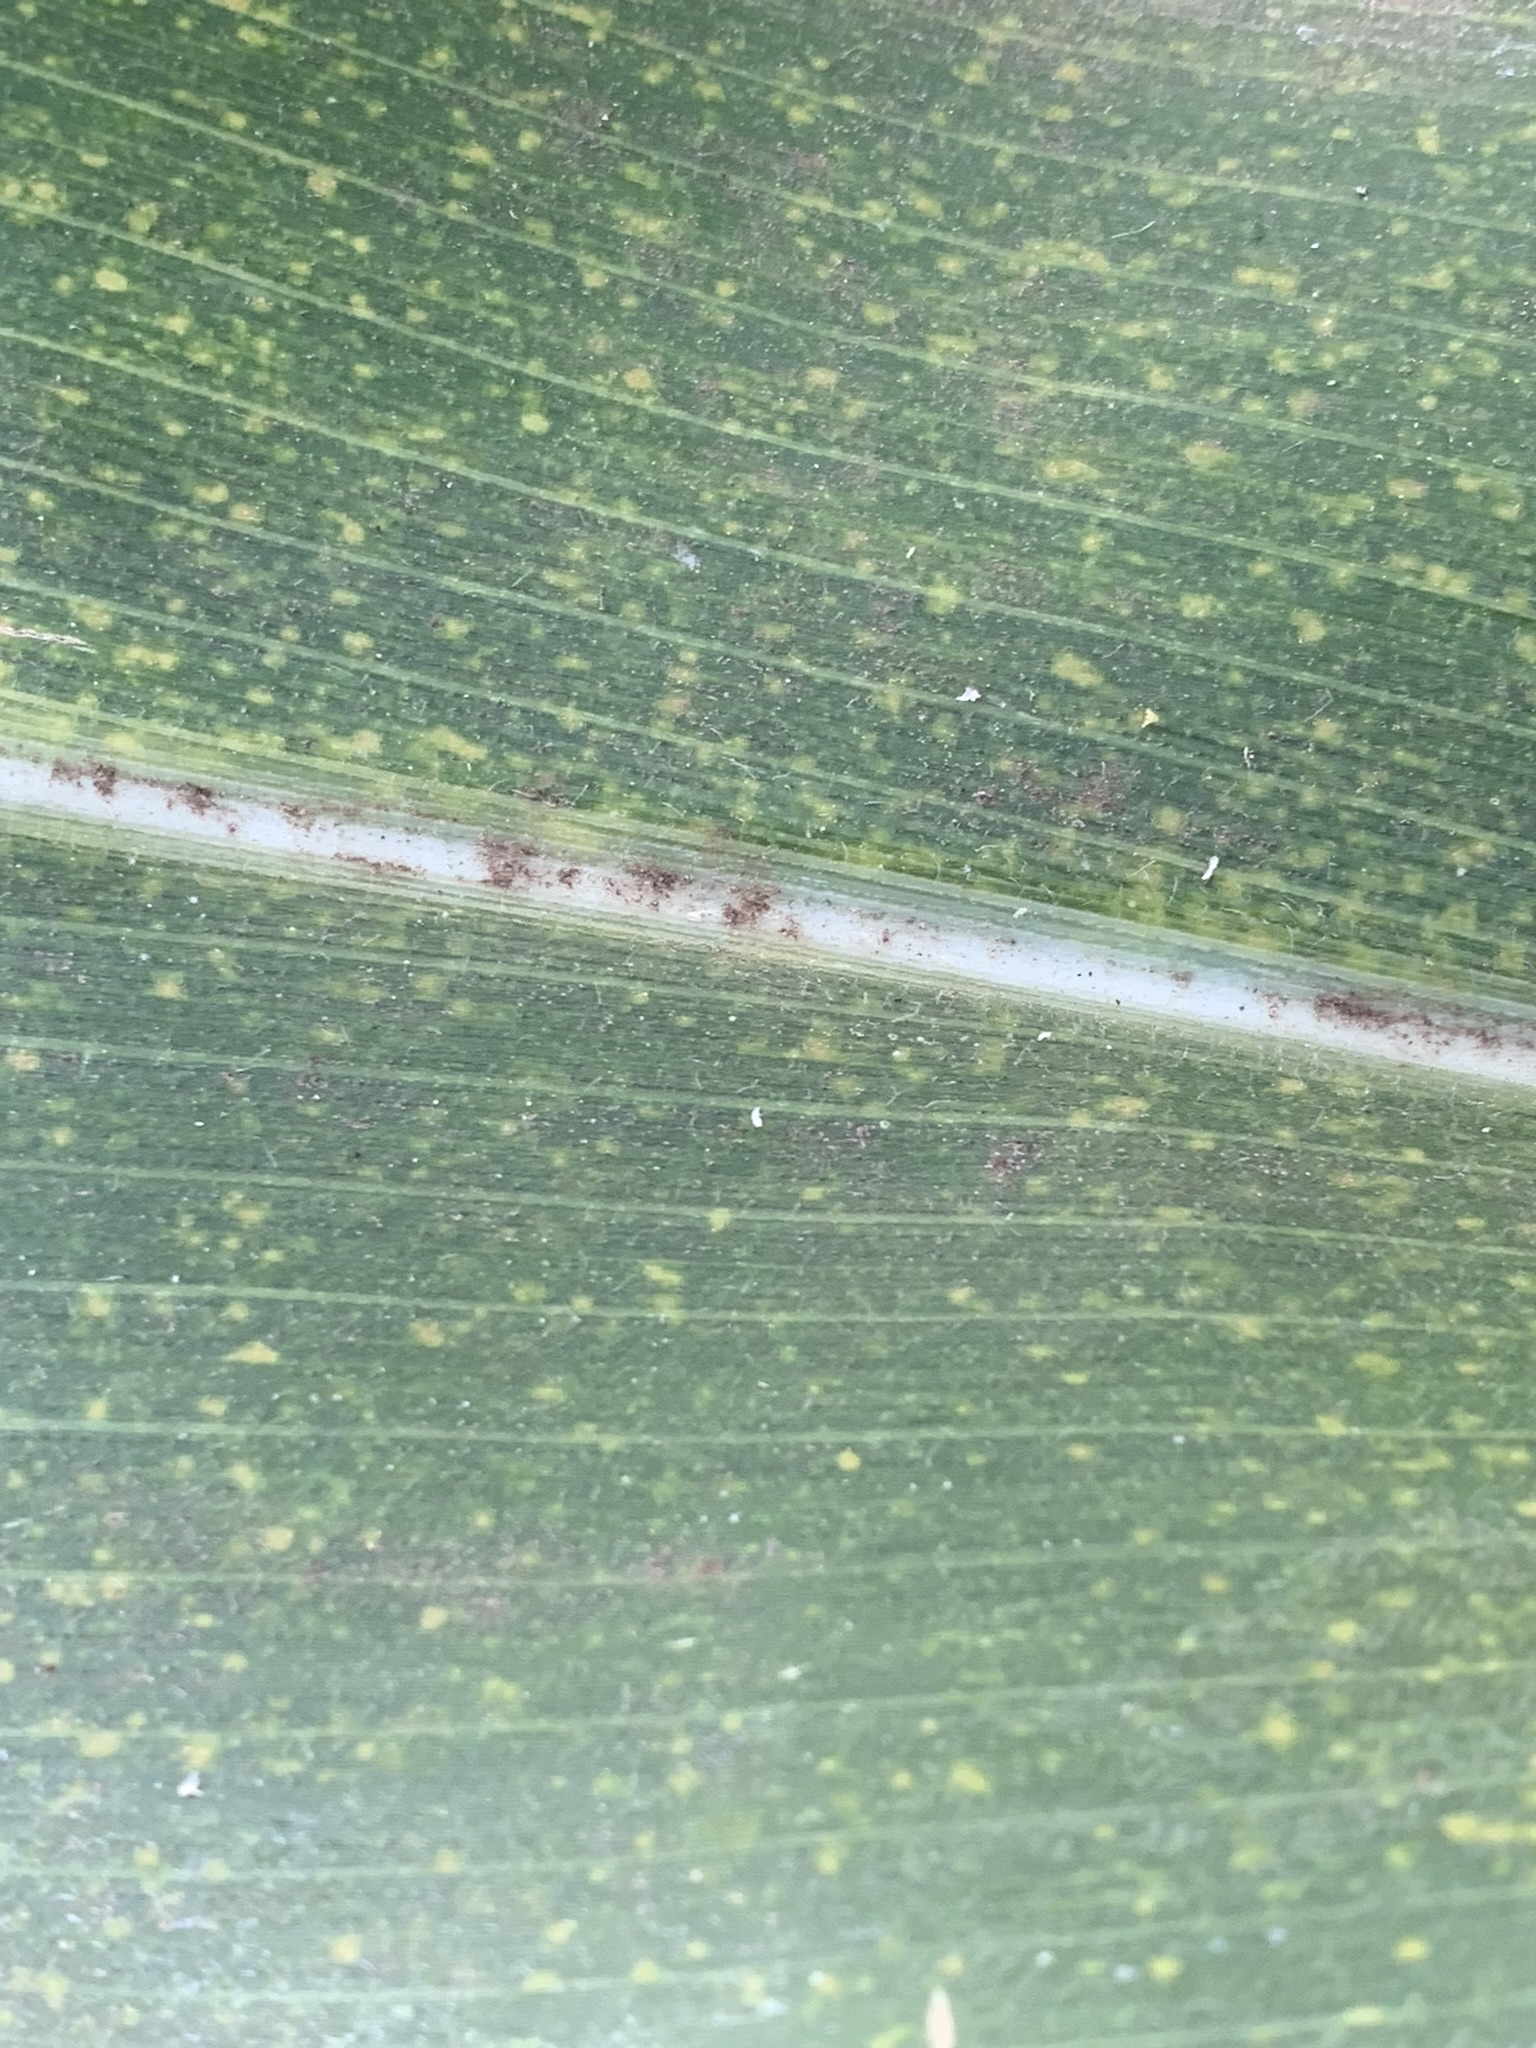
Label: MLN